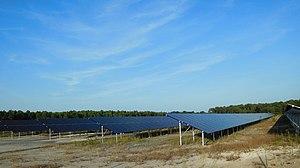
Centrale solaire, panneaux fixes et plats
La centrale solaire photovoltaïque de Beaupouyet est une centrale solaire photovoltaïque située sur le lieu-dit La Croix à Beaupouyet, dans le département de la Dordogne en France. Le projet a été initié en 2009 et inauguré le 25 novembre 2017.